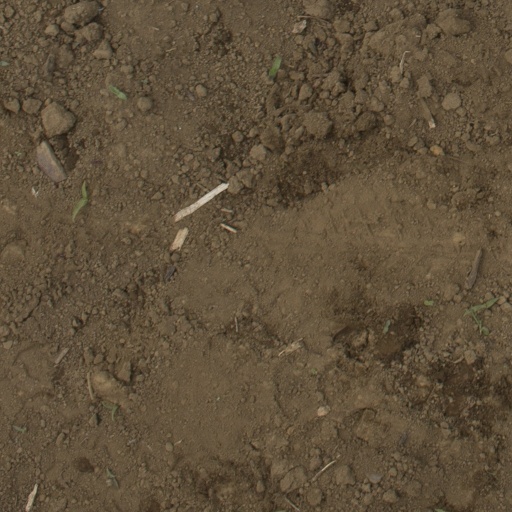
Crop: Jerusalem artichoke